John McLaren (baseball)

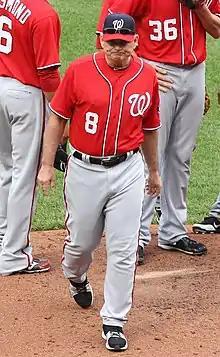
McLaren with the Nationals in 2011

McLaren spent the season as a scout in the Rays organization and in November 2009 was hired as the Washington Nationals' bench coach under manager Riggleman. He became interim manager of the Nationals on June 24, 2011, a day following Riggleman's resignation, and was ejected in his first game as interim manager against the Chicago White Sox; he was replaced with Davey Johnson for the remainder of the 2011 season after McLaren managed three games. McLaren subsequently resigned his coaching position and took a position as a scout for the Nationals organization.